La Dura Dura

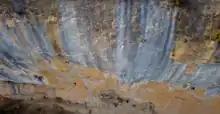
Distinctive multi-coloured central face of the Contrafort de Rumbau; the climber is on "Joe Blau" ; "La Dura Dura" is far left

The most technically difficult part is the first 10-metre section, which Ondra and Sharma described as "really bouldery" with 15 moves that would constitute a climb on their own. Ondra described this first section as requiring big reaches on crimpy holds and underclings, which lead to a "huge span rightward onto a crimp, and dyno from there onto a good hueco". In all, Ondra broke this first section into four separate boulder problems, that a separated from bolt-to-bolt, with approximately four moves for each one of them, and that had respective bouldering grades of: , , , .